Can-Am

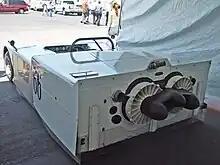
Chaparral's infamous 2J "Sucker Car" was banned from Can-Am after 1970, due to its unique downforce-producing fans.

Jim Hall's Chaparrals were very innovative, following his success in the United States Road Racing Championship (USRRC).